Ford Falcon (Australia)

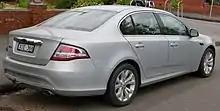
Falcon G6E (FG)

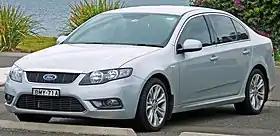
Falcon G6 (FG)

The seventh generation Falcon, known as the "FG", (and initially known as project Orion) was announced at a press event on 17 February 2008. The FG moniker references the now discontinued Fairmont Ghia (with the Futura model also discontinued), consistent with a more streamlined range consisting of: Falcon XT, XR6 and XR8 and the G-series models Falcon G6 and G6E, replacing the base Fairmont and the top-of-the-range Fairmont Ghia (the latter's V8 variant now replaced by the G6E Turbo).